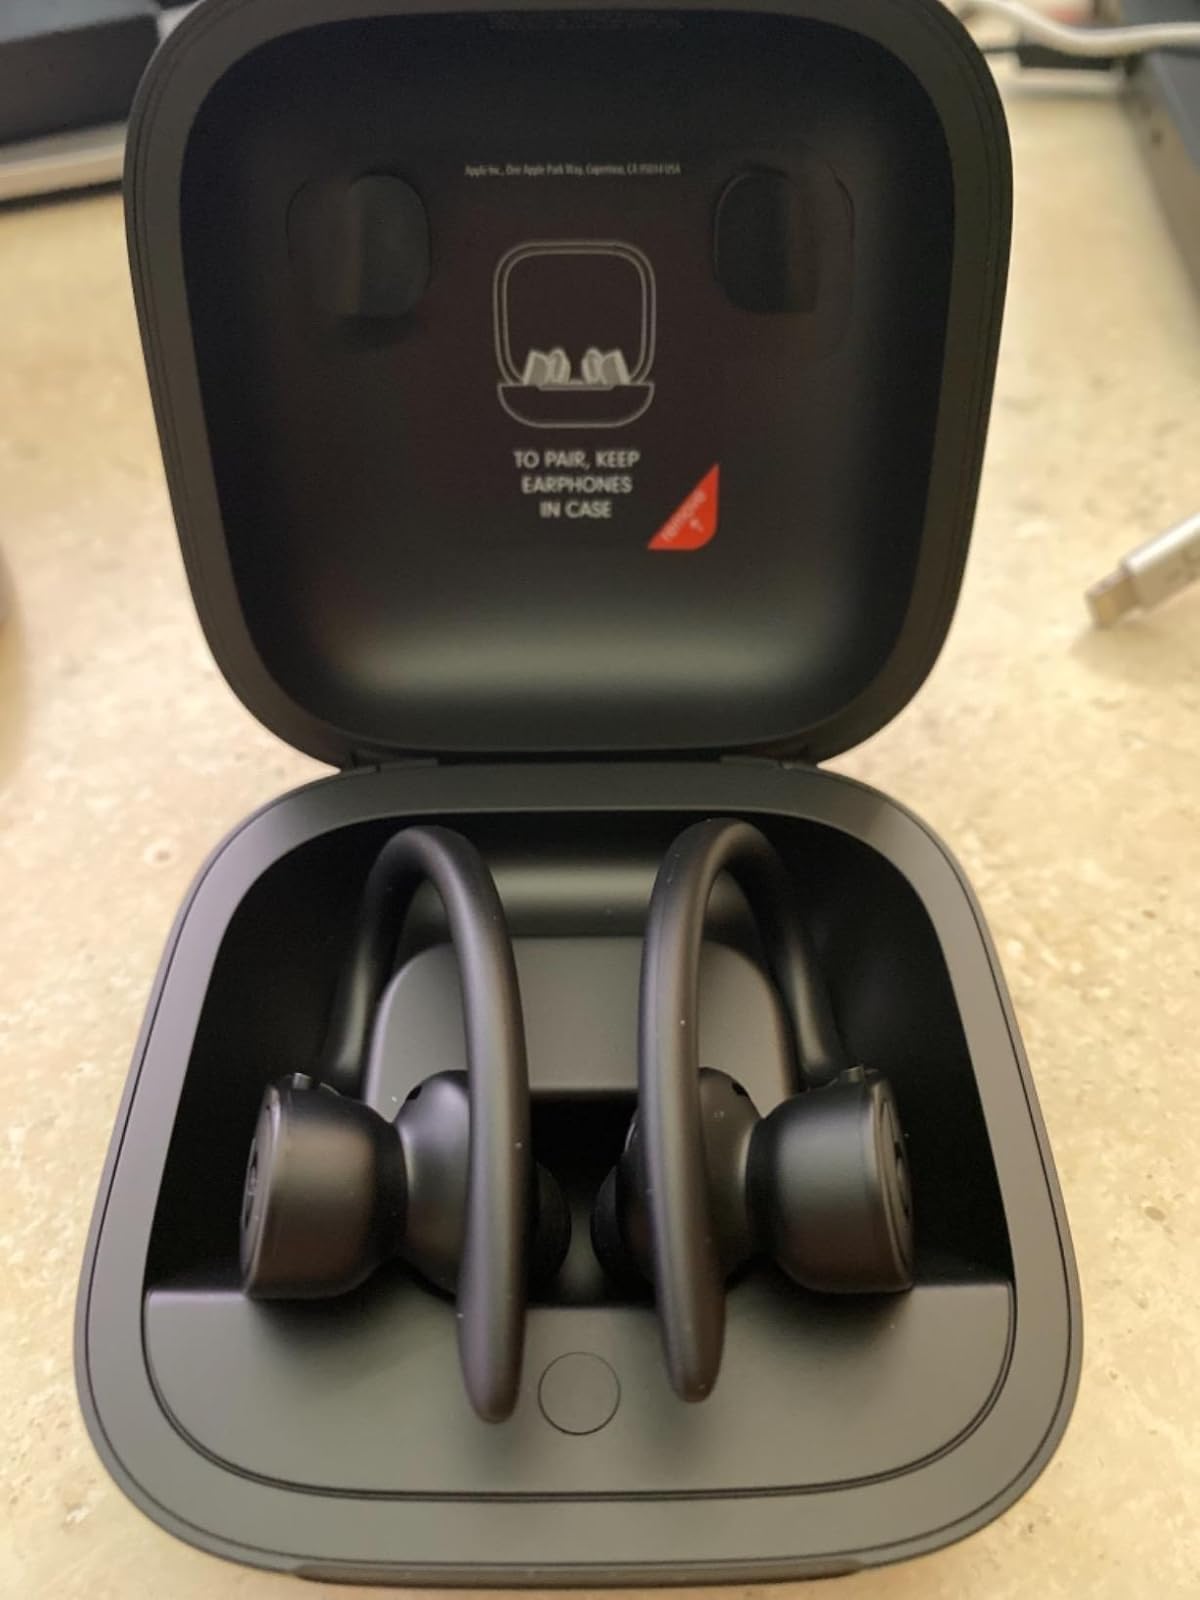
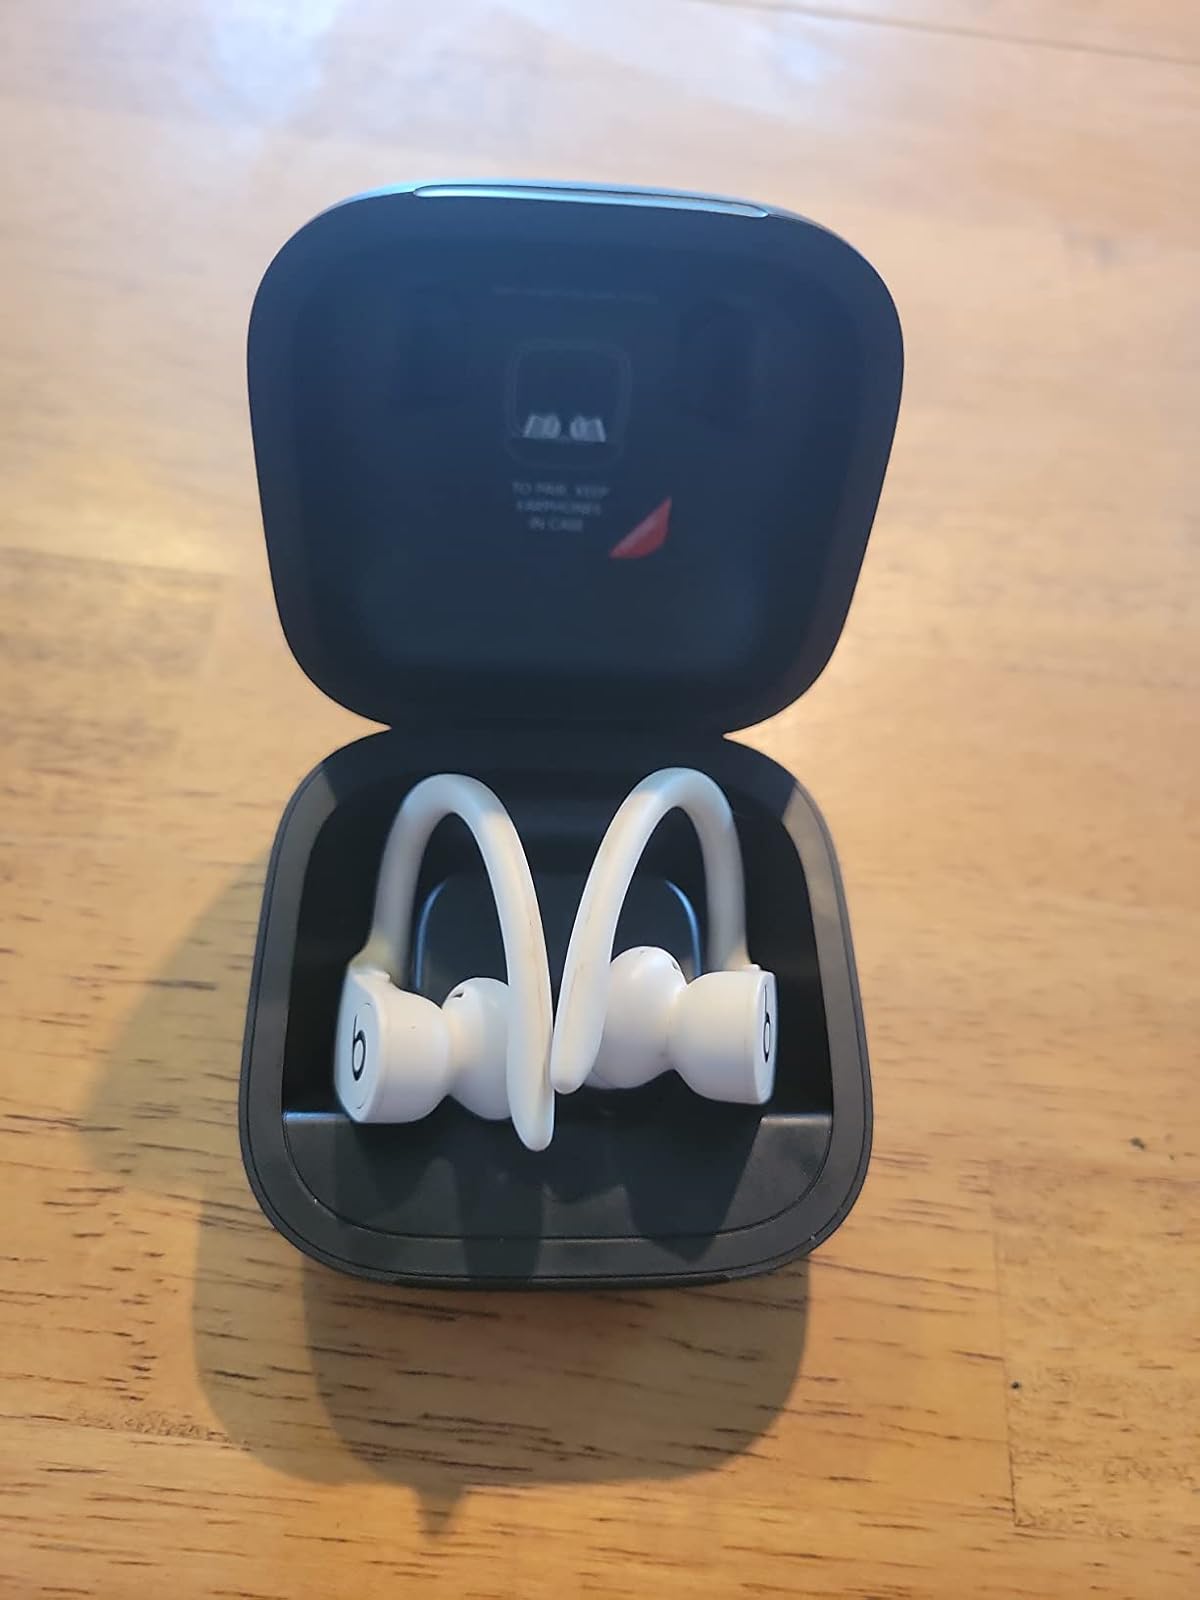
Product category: earbuds
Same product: no